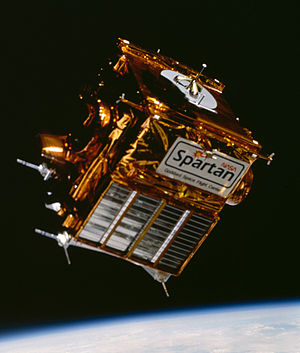
STS-63 / Besætning
STS-63 var Discoverys 20. rumfærge-mission.